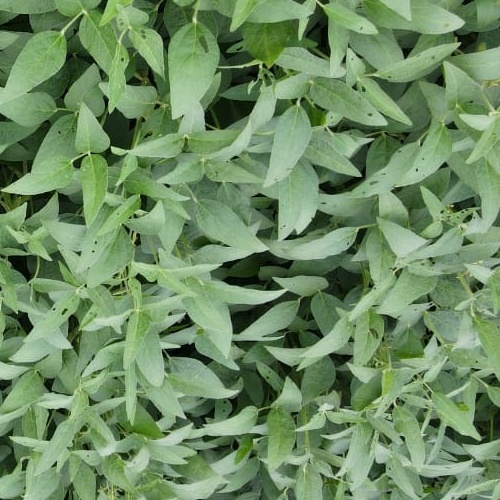
Label: Diabrotica_speciosa